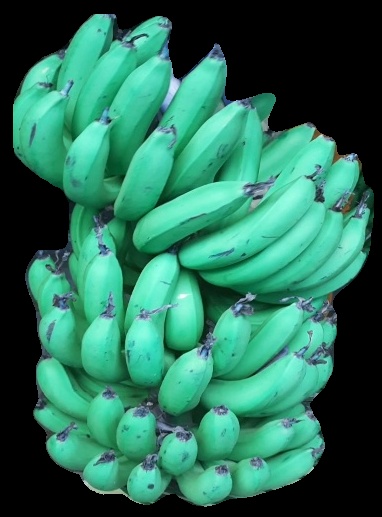
Variety: pachbale
Grade: grade1